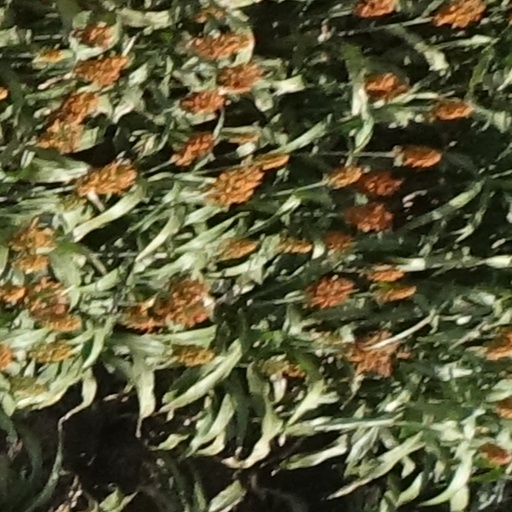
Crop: sorghum